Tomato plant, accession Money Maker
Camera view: tilt-top (135 deg); turntable rotation: 300 degrees
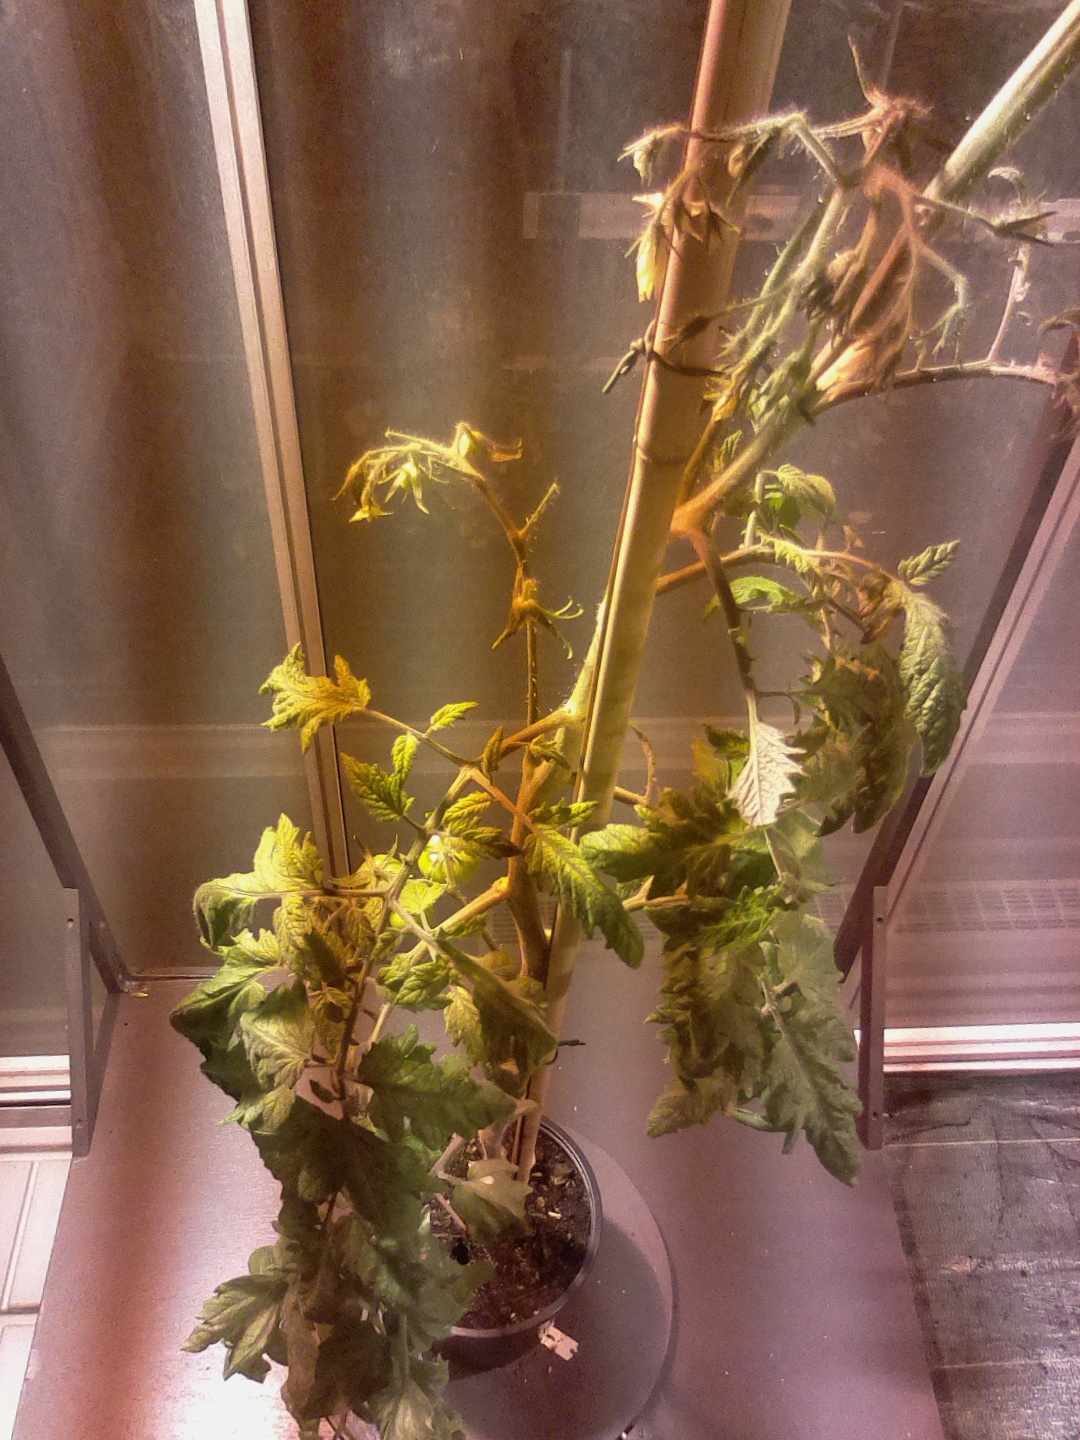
BBCH growth stage 75: 50%-60% of final fruit size